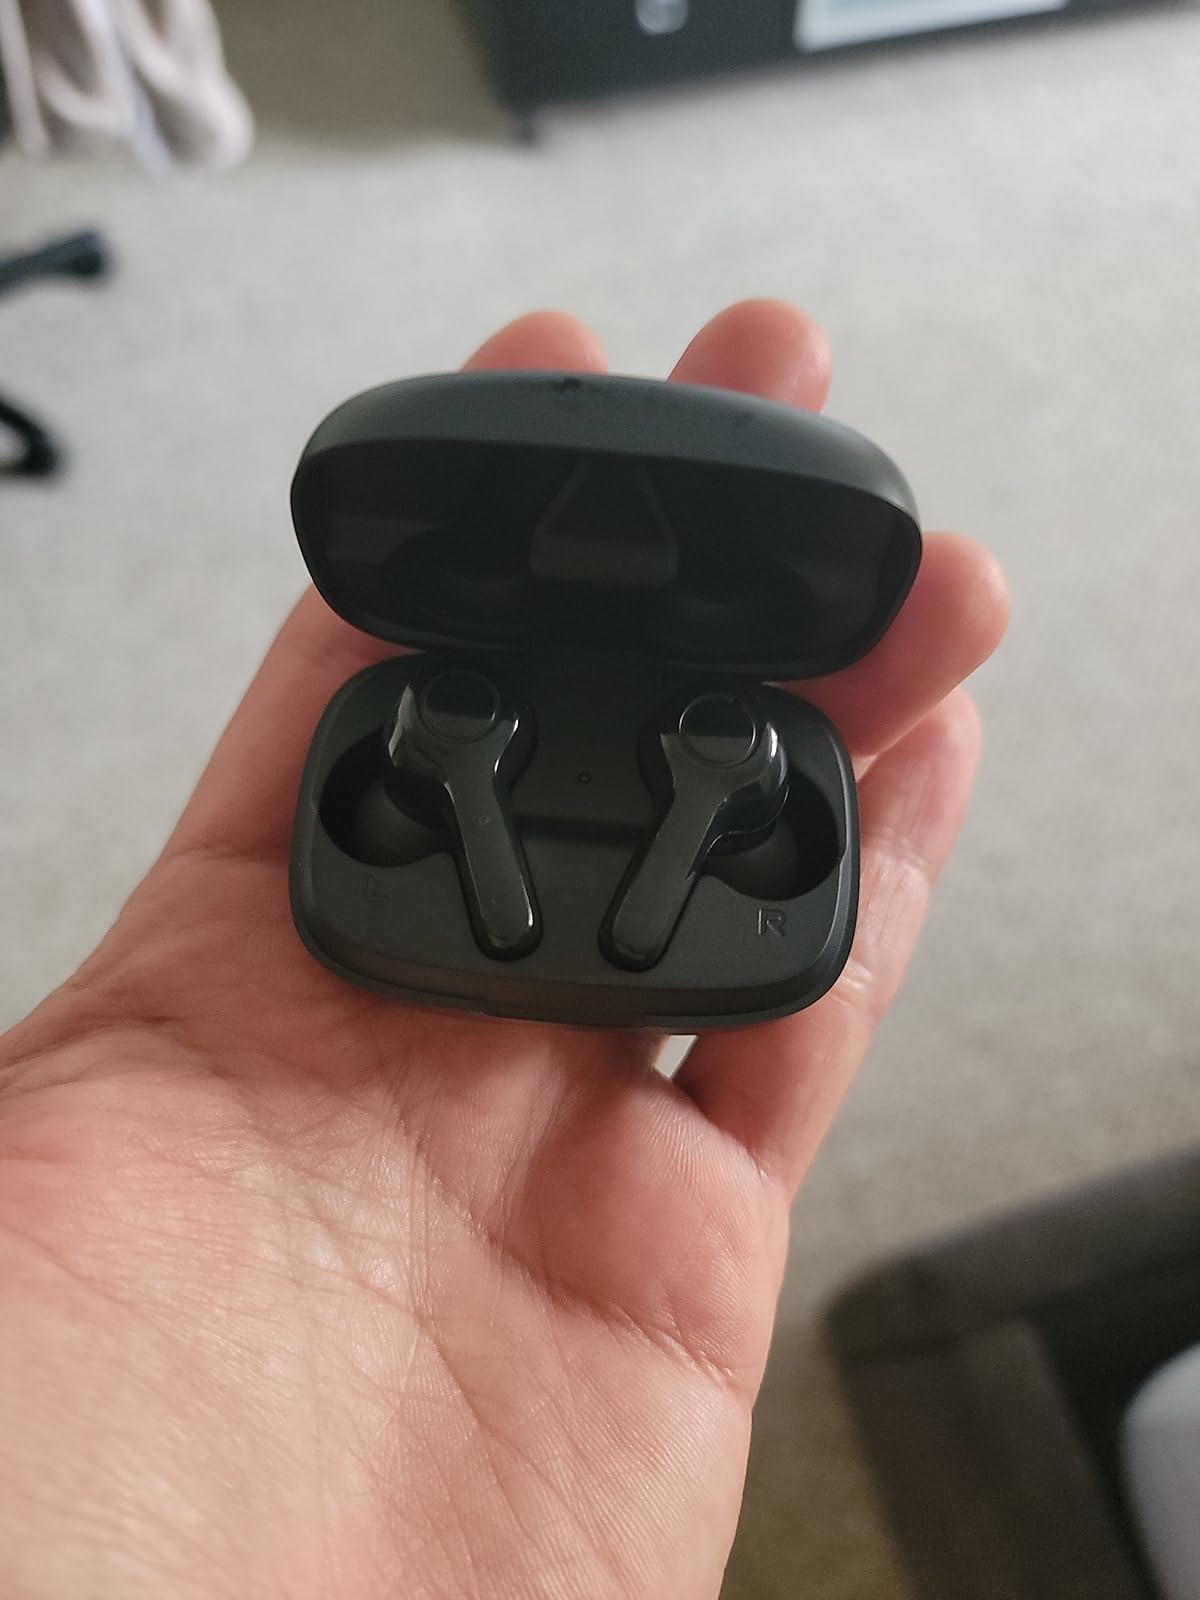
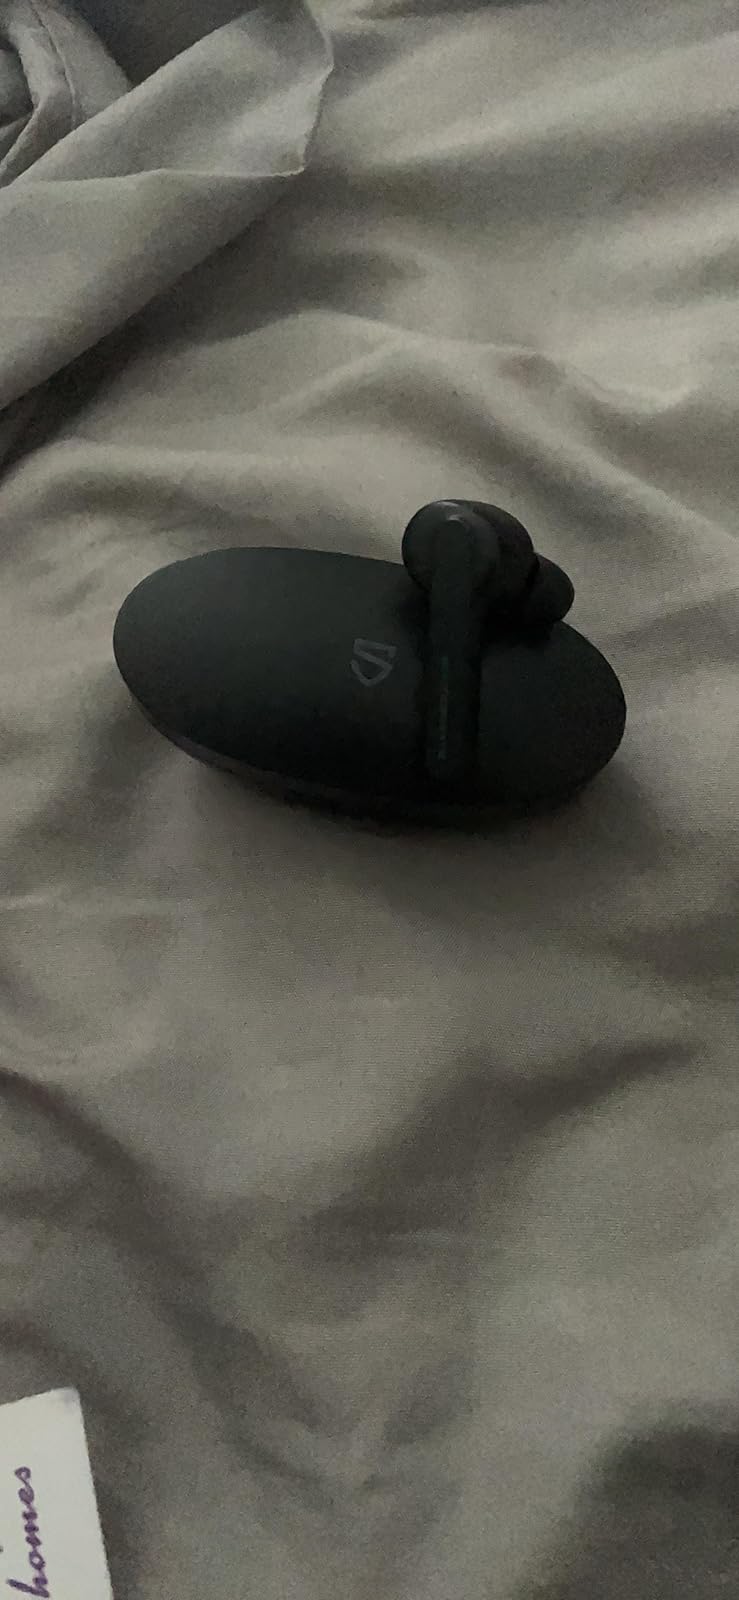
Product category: earbuds
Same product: no